Llanidloes railway station

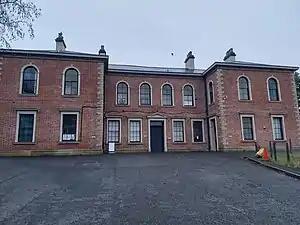
Llanidloes station in 2019, now in use for a wedding planners

Llanidloes railway station is a former junction railway station in Llanidloes, Powys, Wales. The Cambrian Railways, which completed the building in 1864, designed it to be both the station for the town and its company headquarters. This dual purpose gave Llanidloes station an imposing appearance.